Rancho Mirage, California

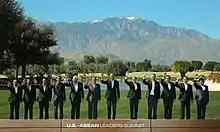
President Barack Obama at the 2016 US-ASEAN Summit in Rancho Mirage

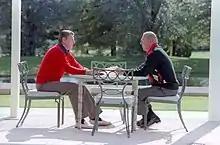
President Reagan meeting with Secretary of State George Shultz at the Annenberg Estate

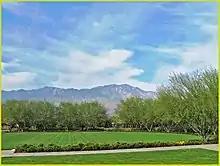
San Jacinto Mountains from Sunnylands

Rancho Mirage has been nicknamed the "Playground of the Presidents" due to its extensive history of U.S. presidents residing in and visiting the city. For example, President Harry Truman regularly visited the Tamarisk Country Club, while President Dwight D. Eisenhower lived nearby. President Gerald Ford and First Lady Betty Ford were residents of Rancho Mirage for thirty years. The Fords moved to Thunderbird Country Club after leaving office.